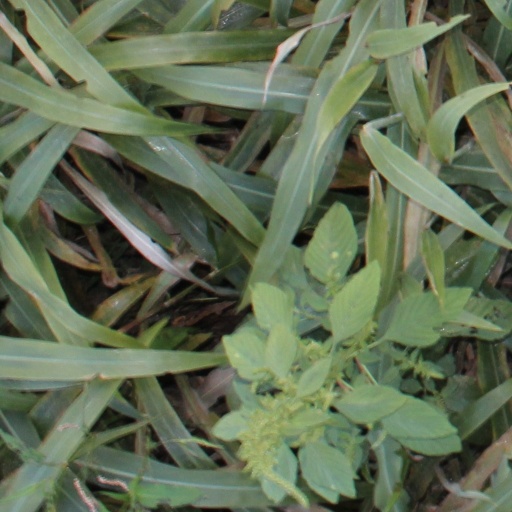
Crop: sorghum